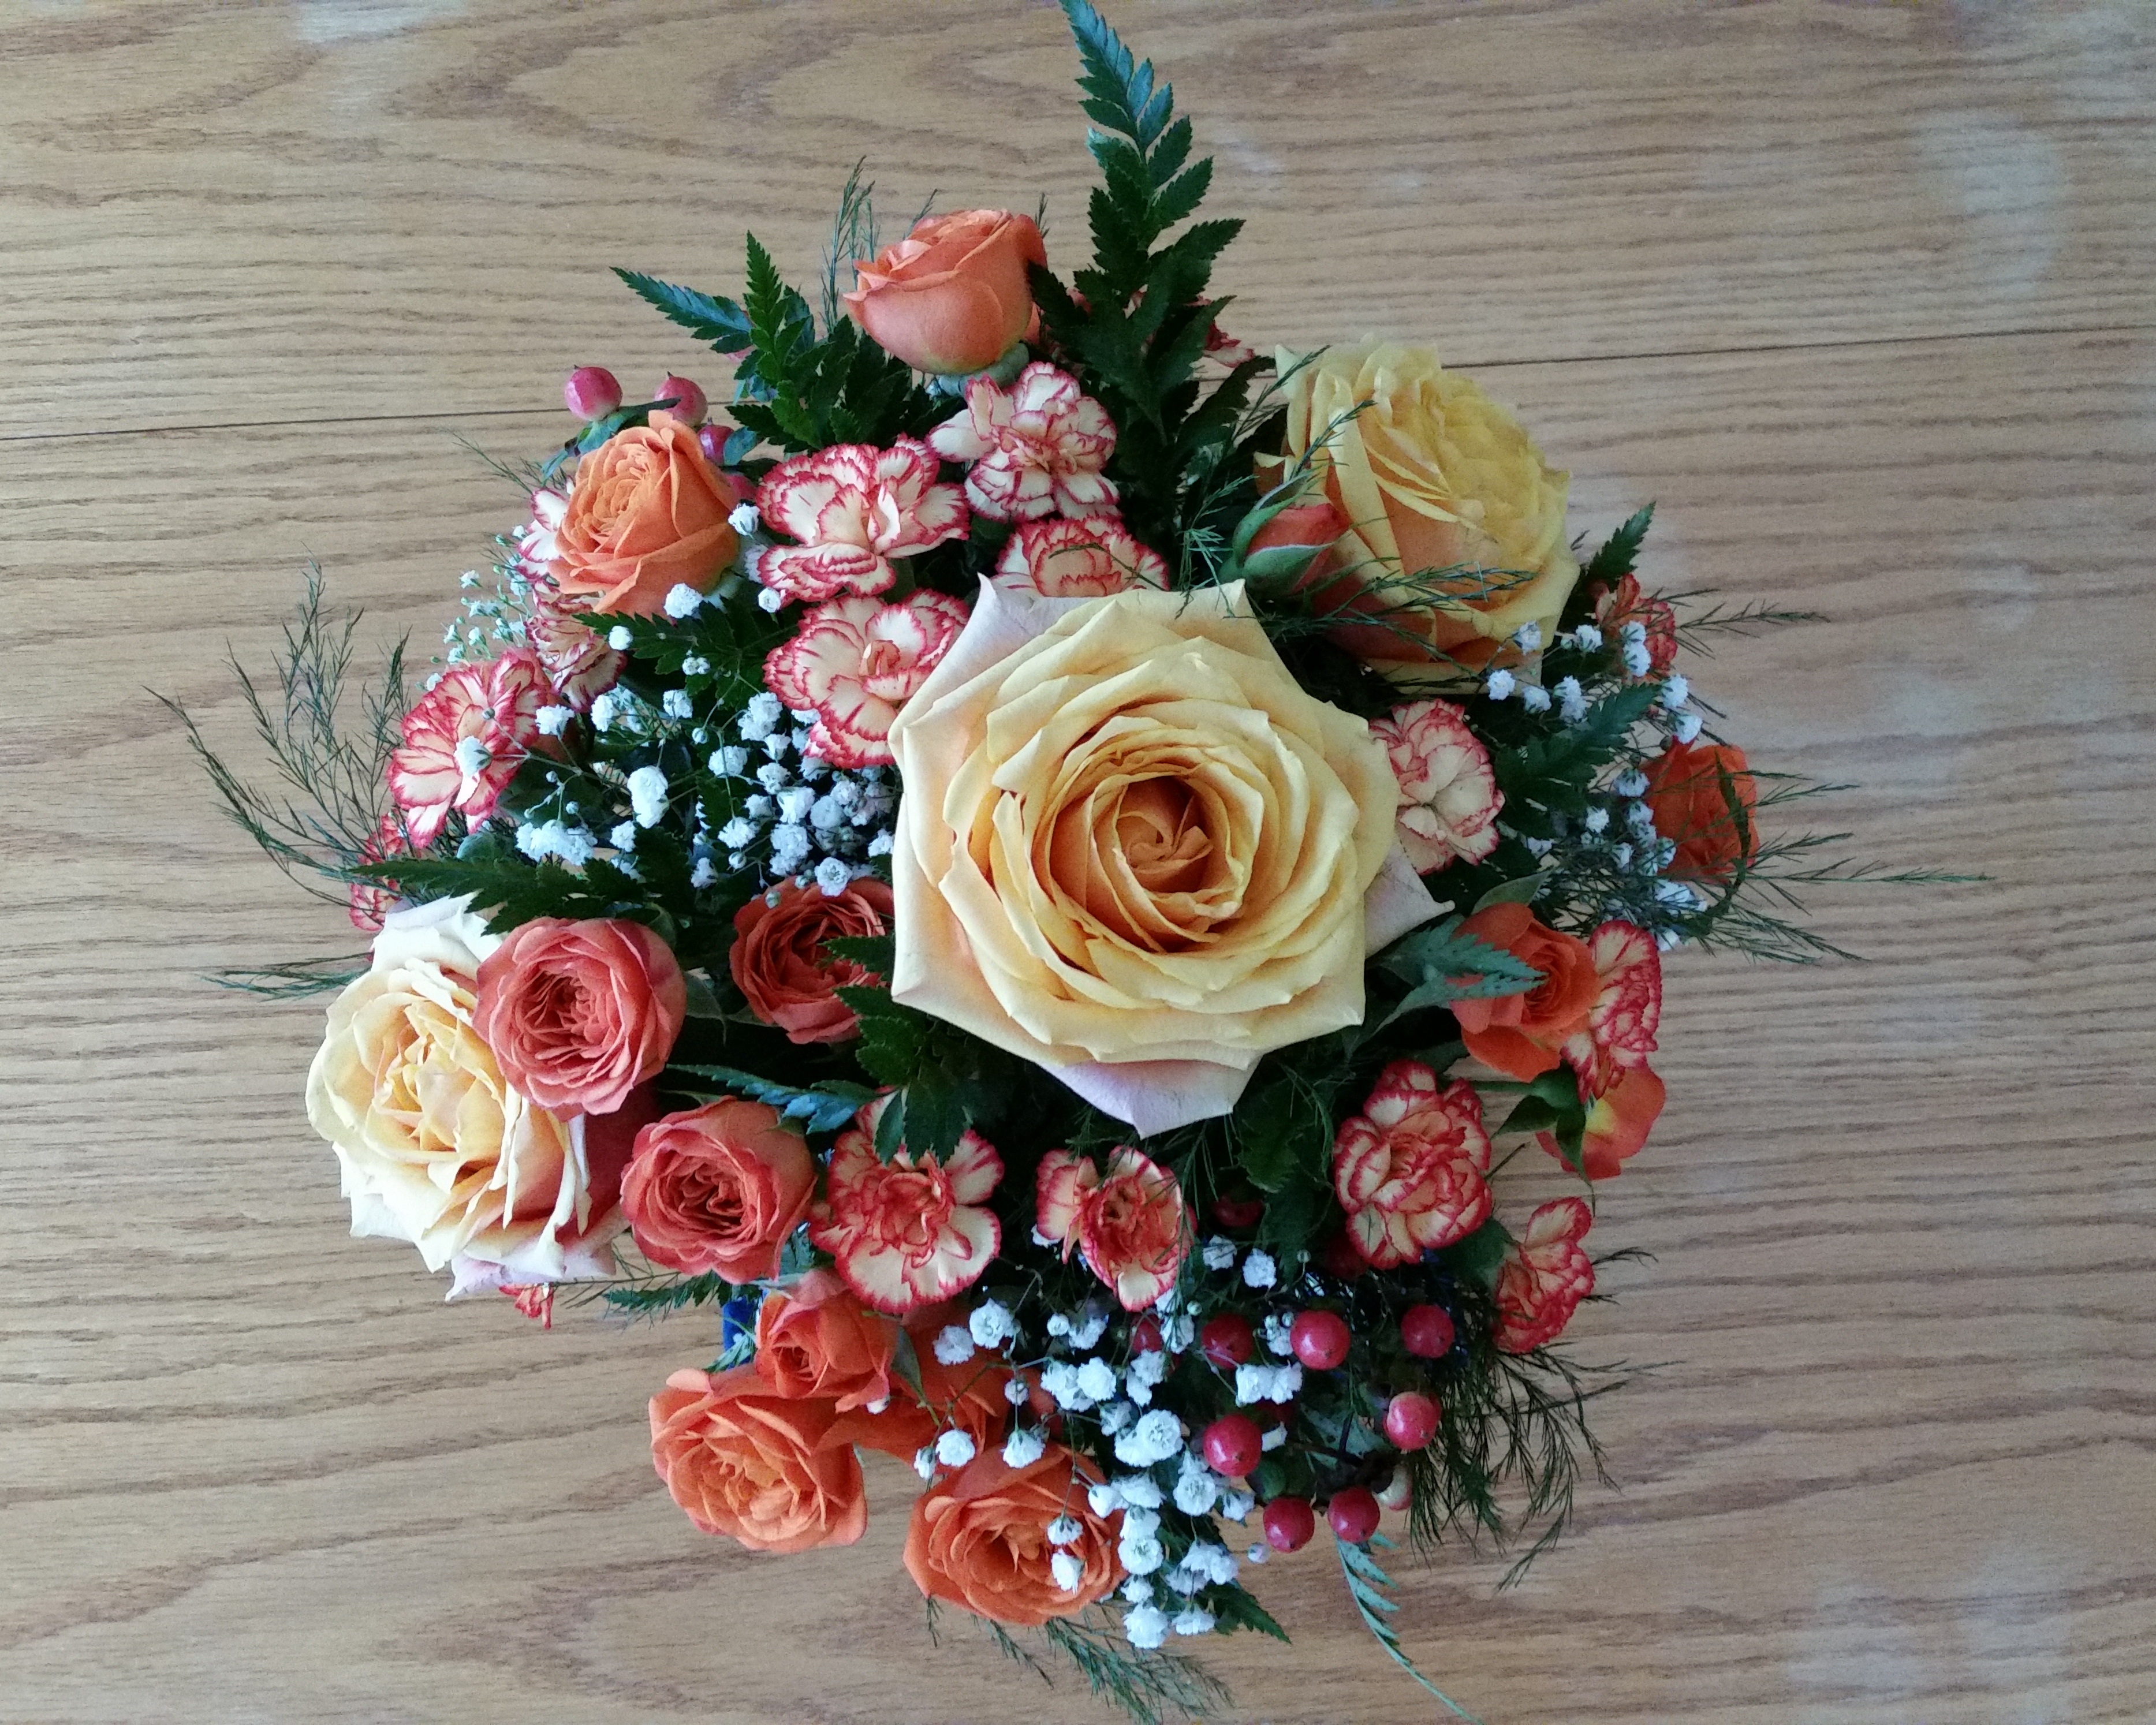
blossom, plant, bunch, vintage, antique, flower, petal, bloom, old, country, floral, bouquet, rose, decoration, fresh, yellow, pink, flowers, arrangement, roses, art, pastel, muted, delicate, faded, floristry, elegance, aged, flowering plant, garden roses, flower bouquet, cut flowers, centerpiece, floral design, centrepiece, land plant, flower arranging